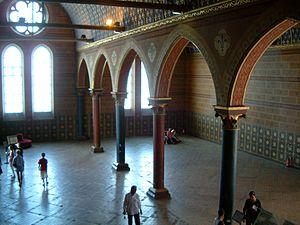
Salle des Etats, intérieur du Château de Blois, Blois, FRANCE
Le château royal de Blois, situé dans le département de Loir-et-Cher, fait partie des châteaux de la Loire. Il fut la résidence favorite des rois de France à la Renaissance.
Les états généraux de 1576-1577 se tiennent à Blois : l'édit de pacification accordé par Henri III aux Huguenots fut révoqué, et le roi, après avoir inutilement tenté de s'opposer à la Ligue, s'en déclara lui-même le chef.